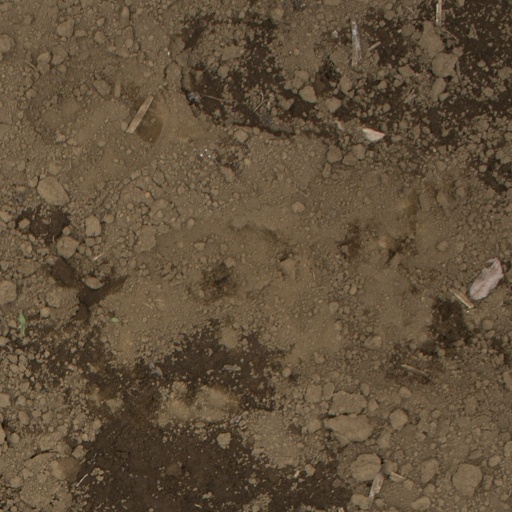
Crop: Jerusalem artichoke